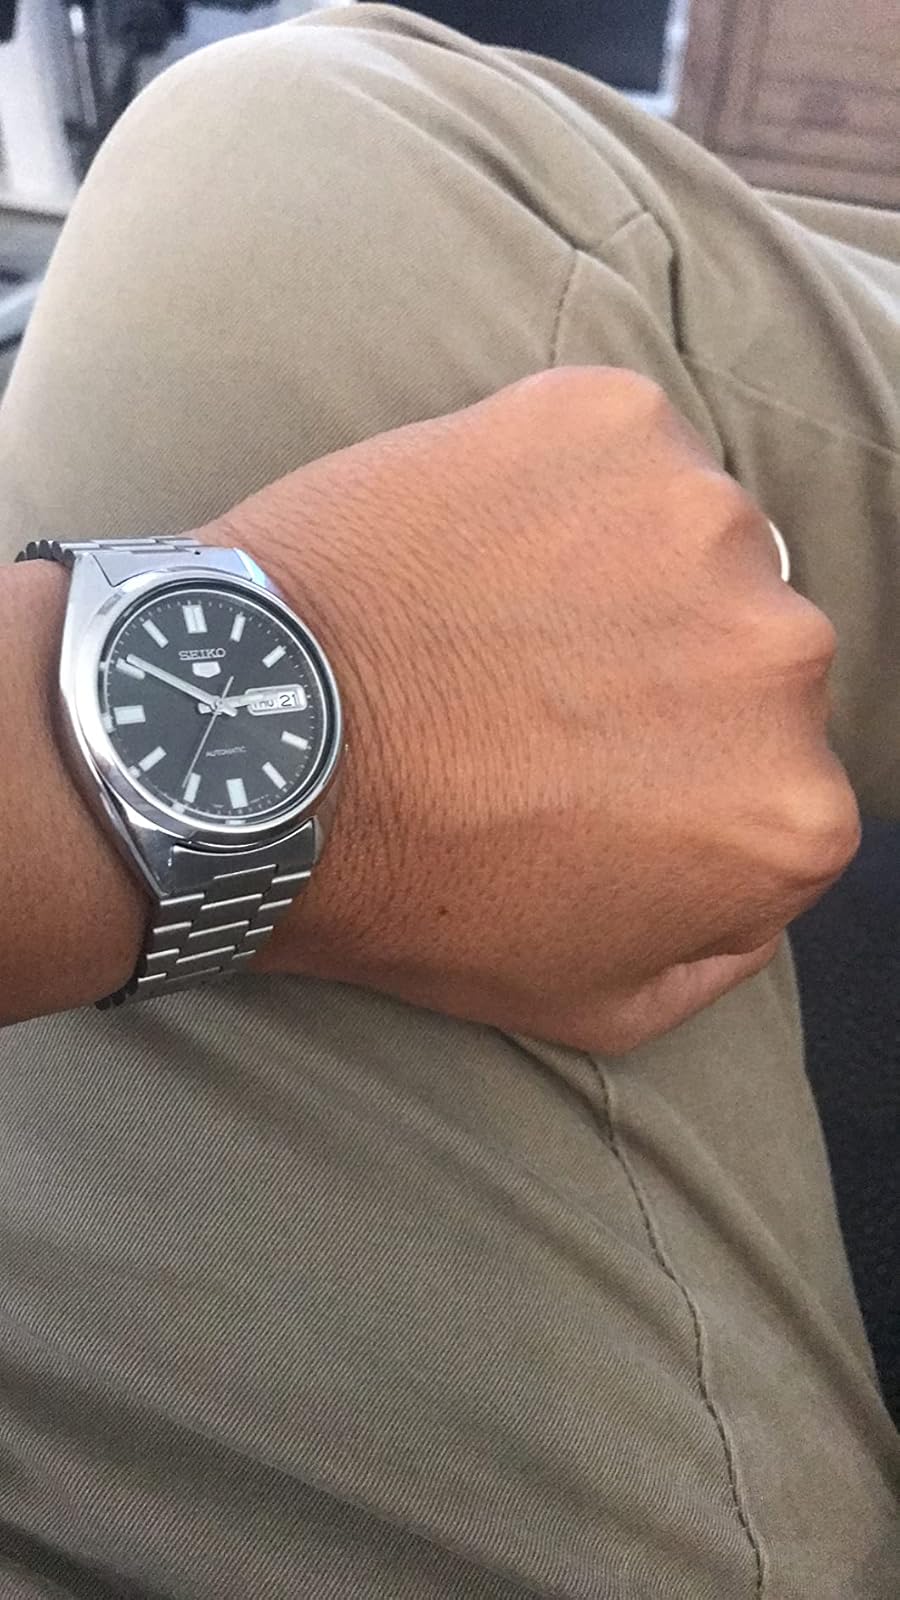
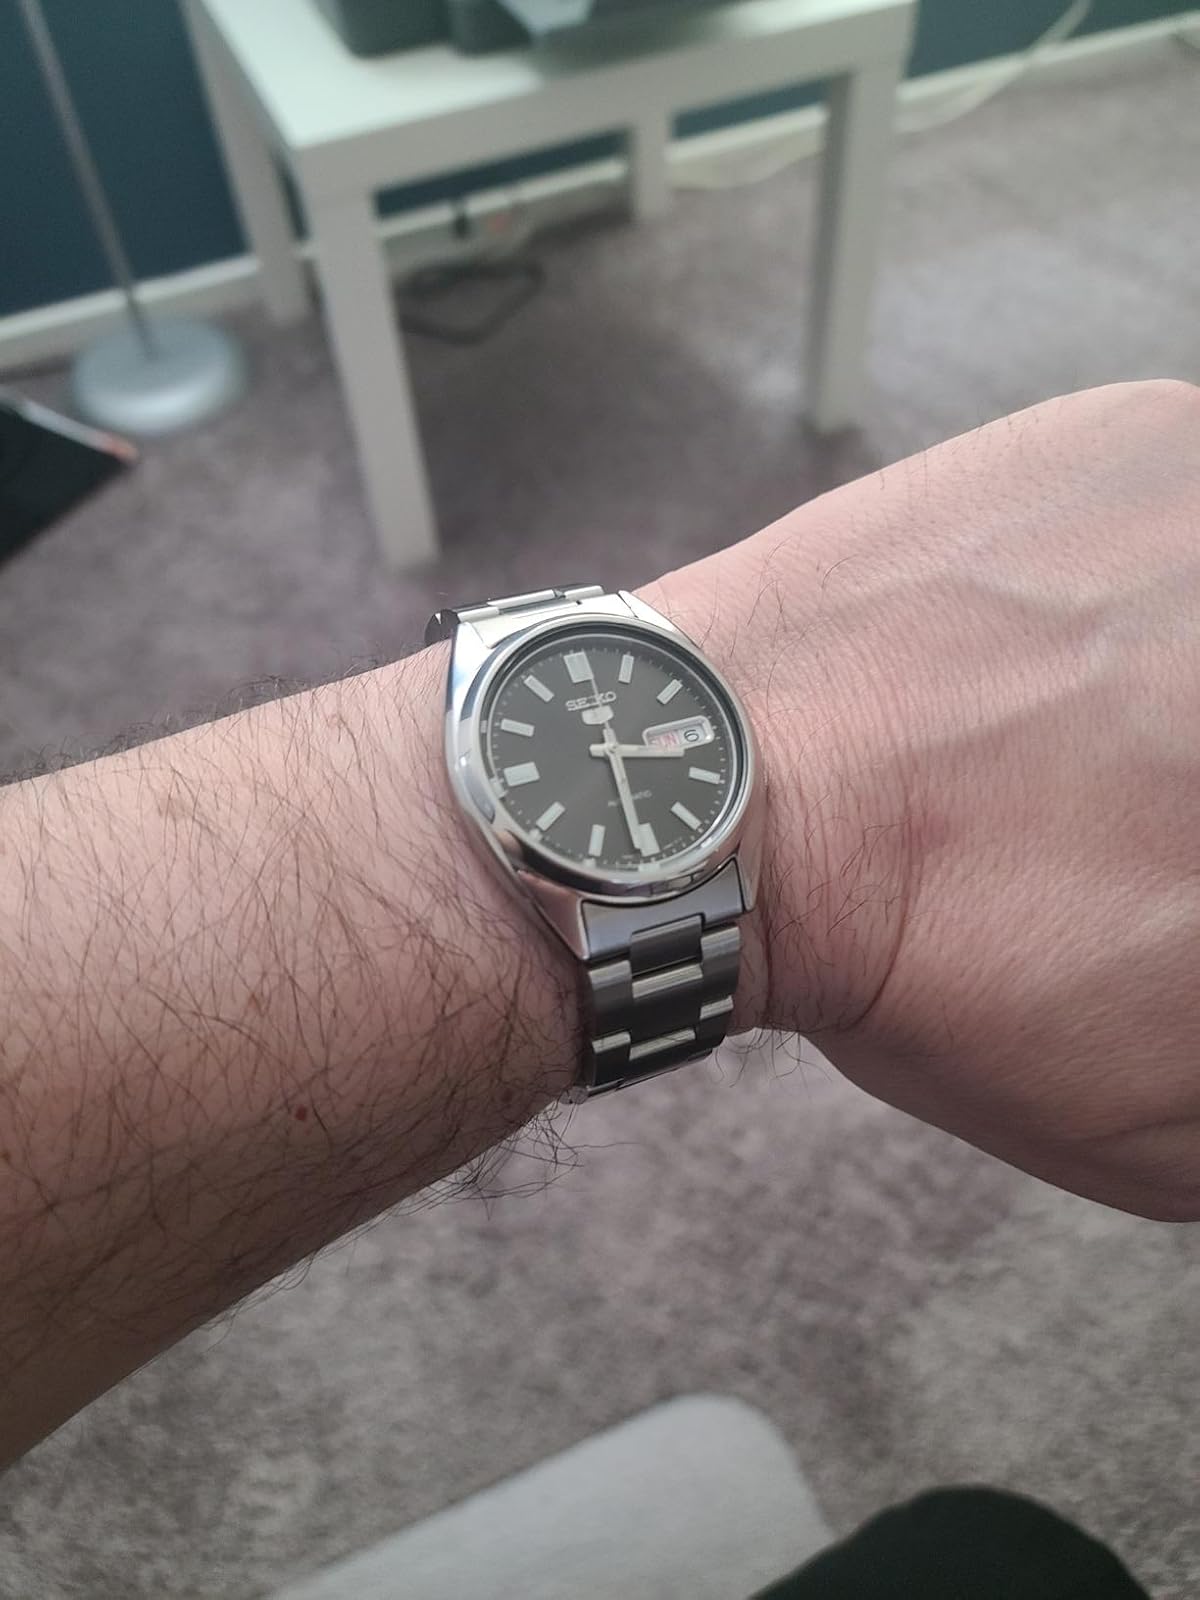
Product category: accessories_watch
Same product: yes